People's Army of Vietnam

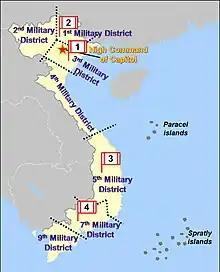
Vietnam Map with eight Military Districts and four Corps

The Foreign Relations Department of the Ministry of National Defence organises international operations of the PAVN.